Sint-Elisabeth Hospital

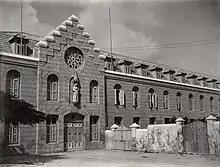
Sint-Elisabeth Gasthuis between 1915 and 1920

Sint-Elisabeth Hospital was the main hospital on Curaçao, located in the Otrobanda district of Willemstad. It closed in November 2019, and was replaced by the Curaçao Medical Center. Part of the hospital will be demolished.